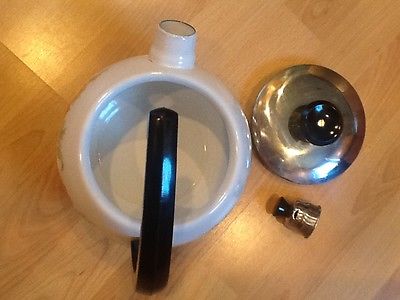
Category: kettle